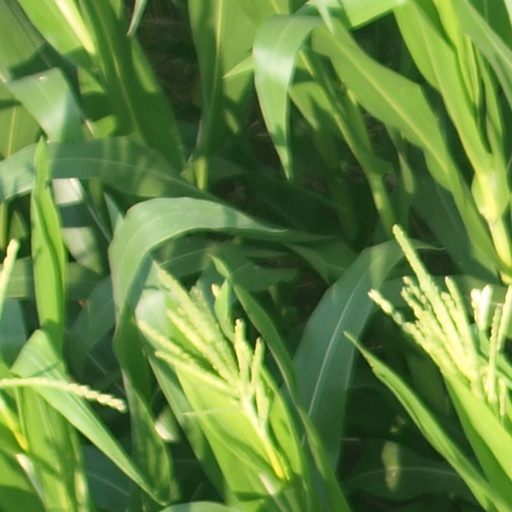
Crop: maize; corn